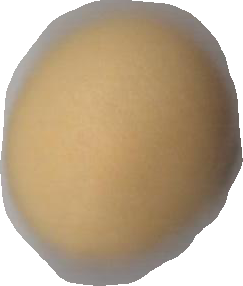
Variety: Dega